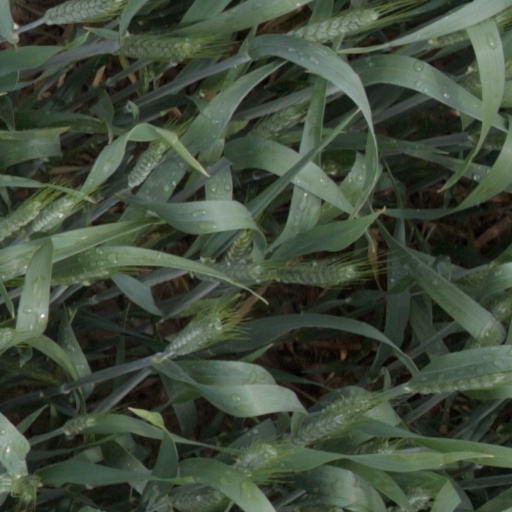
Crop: wheat